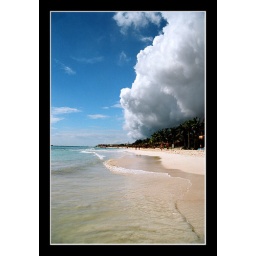
The beach in Playa Del Carmen, I found it interesting how the clouds only seemed to form over the land.